Dean Cox

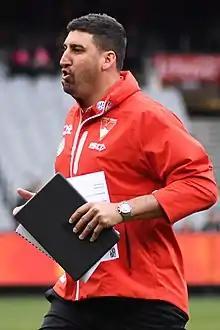
Cox with Sydney in August 2018

Dean Michael Cox (born 1 August 1981) is a retired Australian rules footballer and the current senior coach of the Sydney Swans in the Australian Football League (AFL). Cox played a 290-game career with the West Coast Eagles. Originally from Dampier, Western Australia, he debuted with in the West Australian Football League (WAFL) in 2000. Cox was recruited to West Coast with the 28th pick in the 2000 Rookie Draft and went on to win the Simpson medal as the best player in the 2000 WAFL grand final before being upgraded to the senior West Coast list. He made his AFL debut during the 2001 season, and played in West Coast's 2006 premiership side. A ruckman, Cox was named in the All-Australian team six times, including four seasons consecutively from 2005 to 2008, and was considered the outstanding player in his position throughout much of his career. He won West Coast's best and fairest award in 2008, and finished in the top three on four other occasions. Cox retired at the end of the 2014 season, finishing his career with 290 games, a club record, and 169 goals. Cox joined the Swans as an assistant coach in 2017, and succeeded John Longmire as senior men's coach in November 2024.